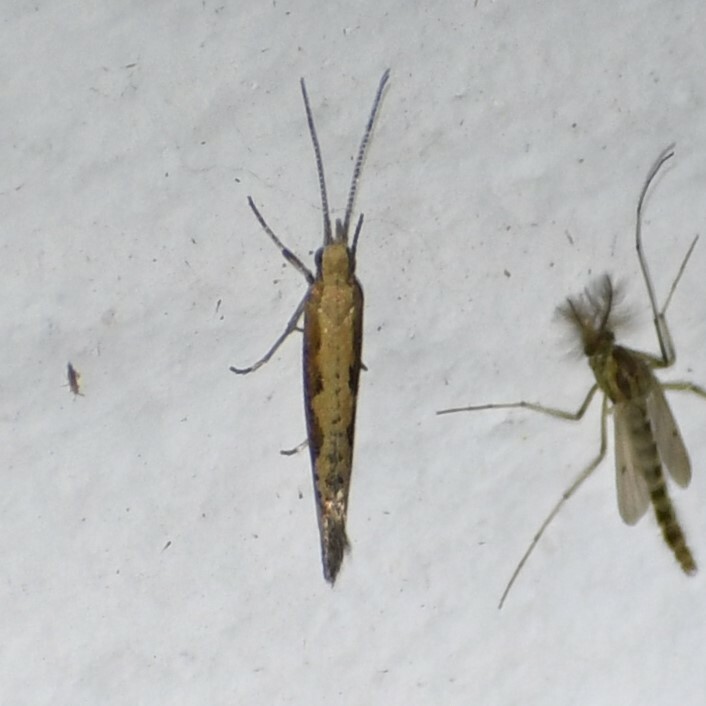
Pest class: diamondback_moth